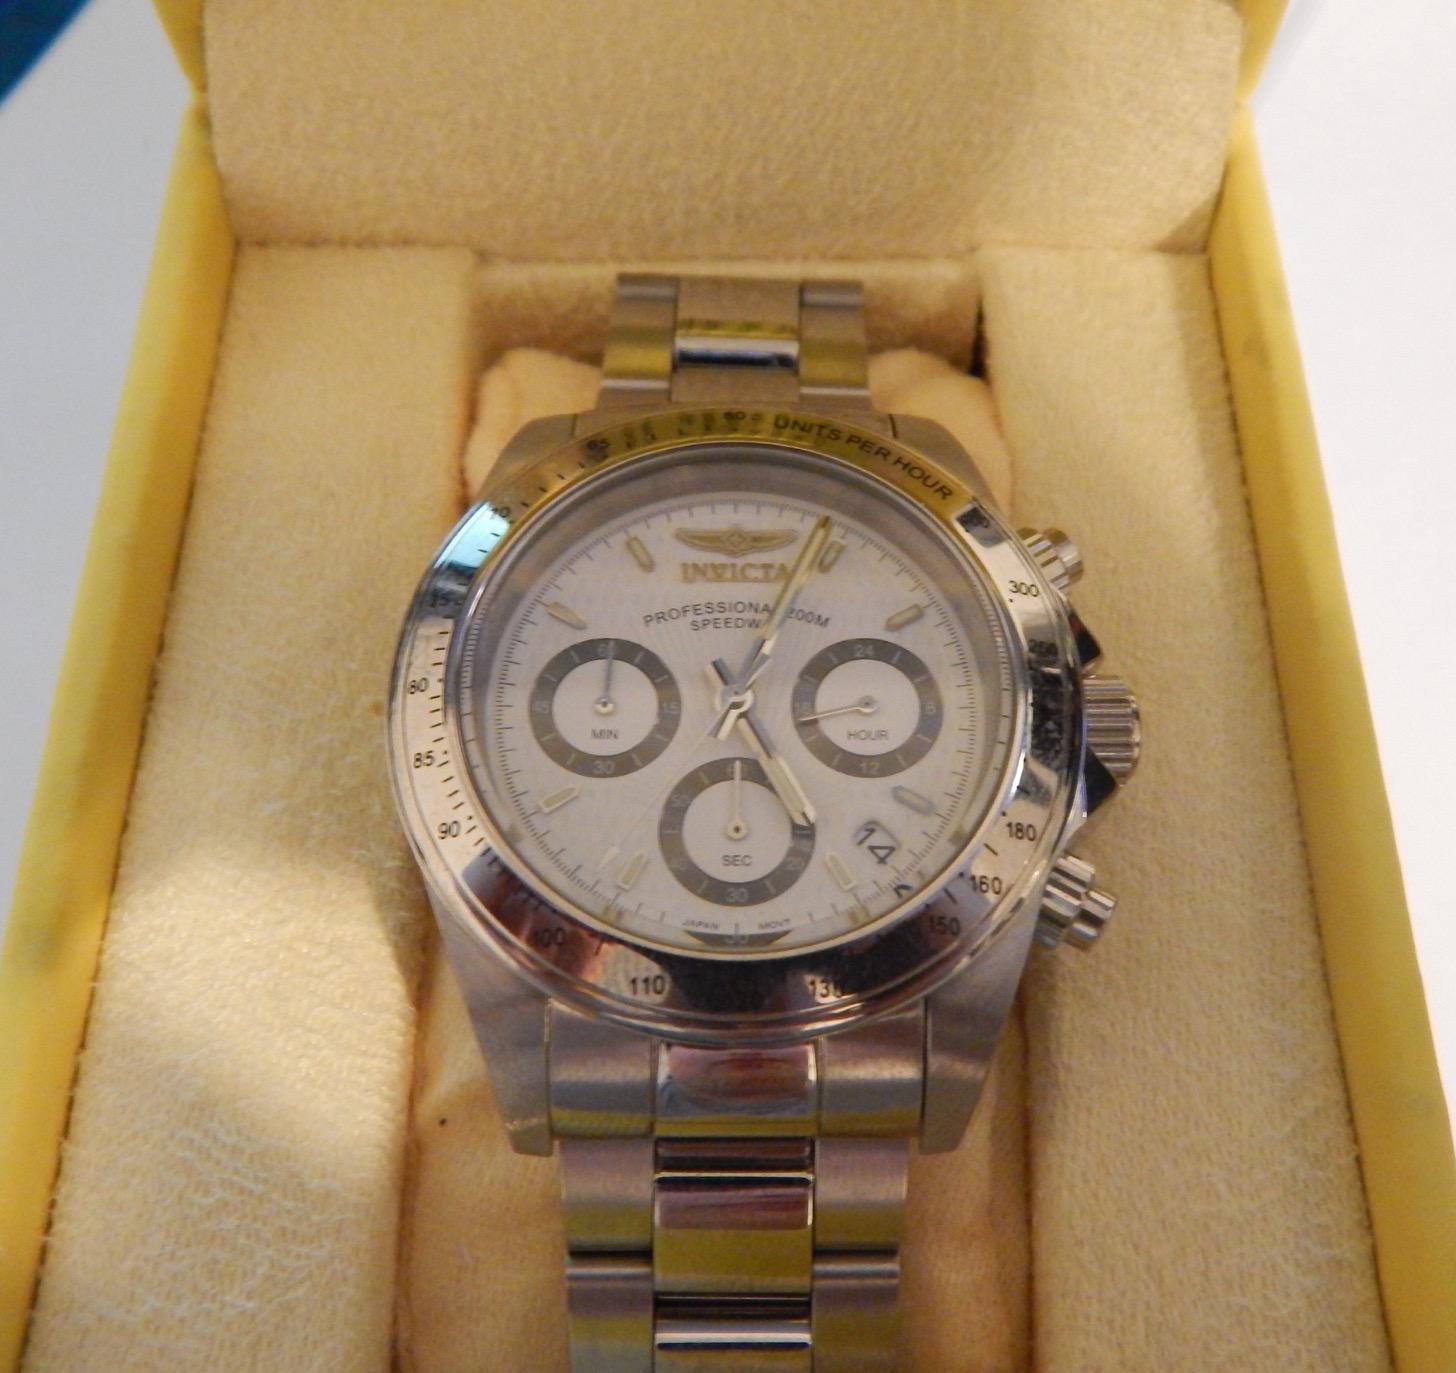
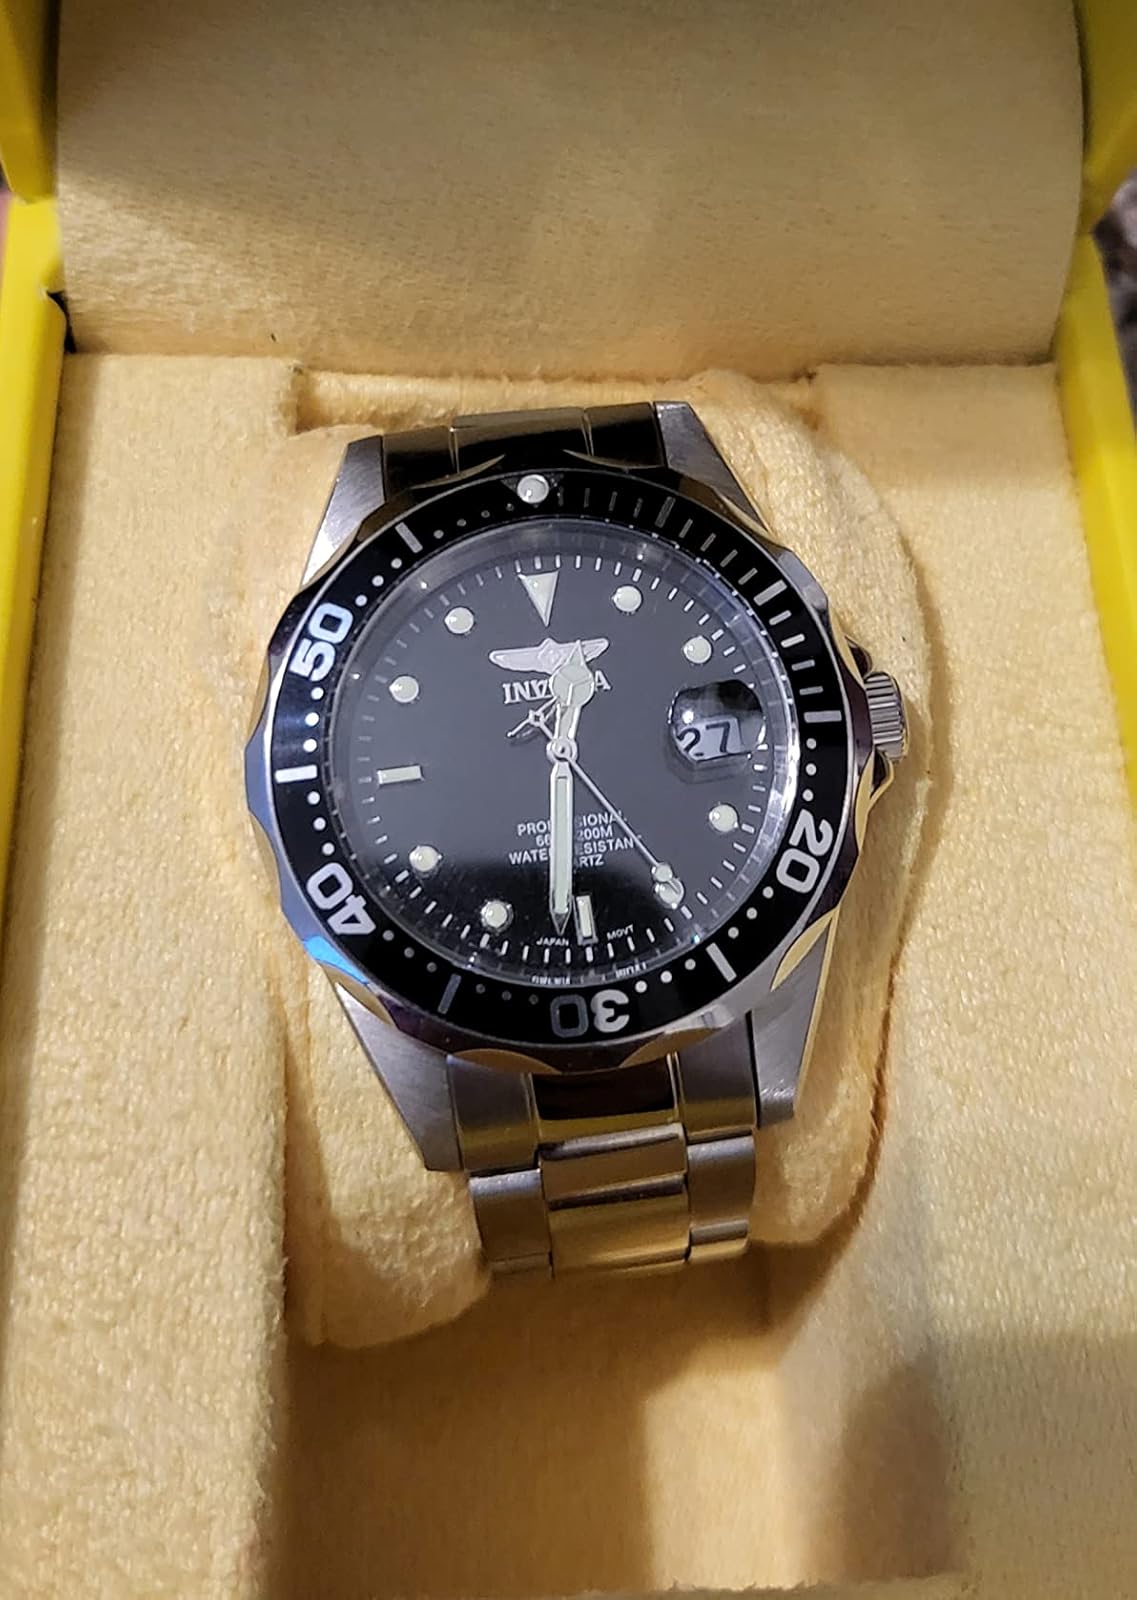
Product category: accessories_watch
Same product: no